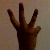
The image shows a hand gesture representing the number 6 in Indian Sign Language.